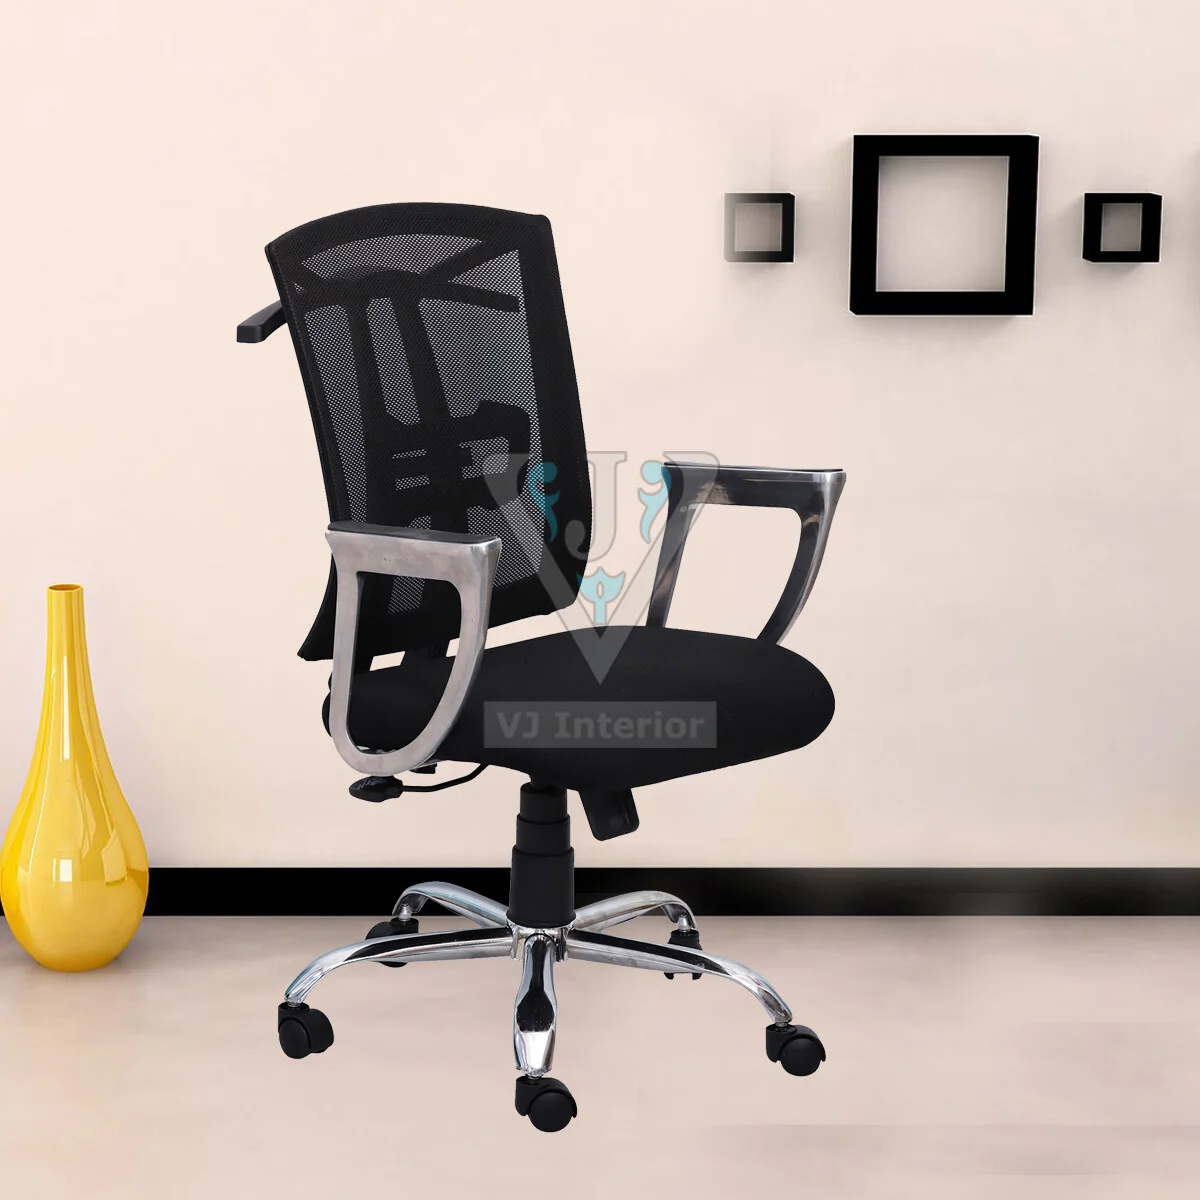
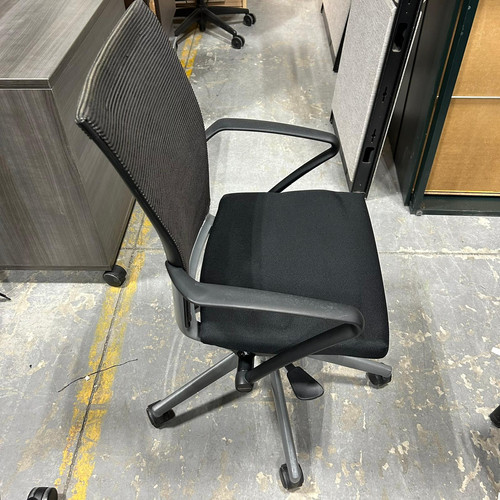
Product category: items_chair
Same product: no